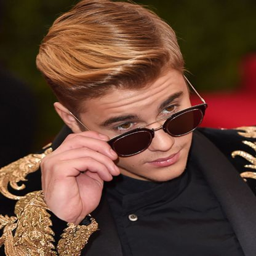
pop artist , what were you thinking with this new hair ?